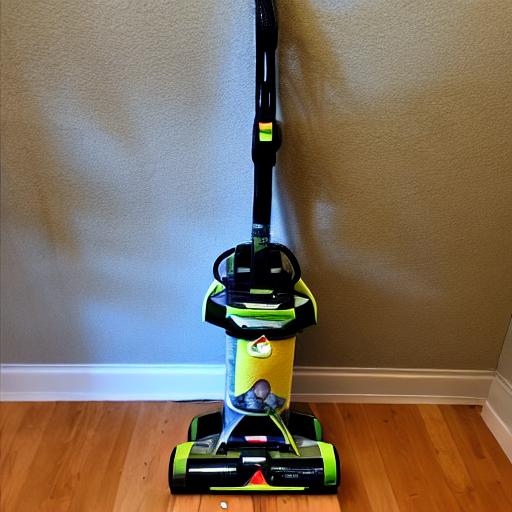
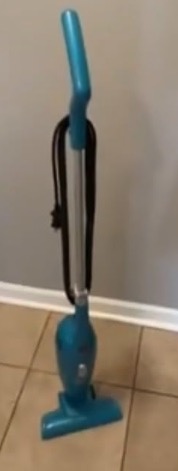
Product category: items_vacuum
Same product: no